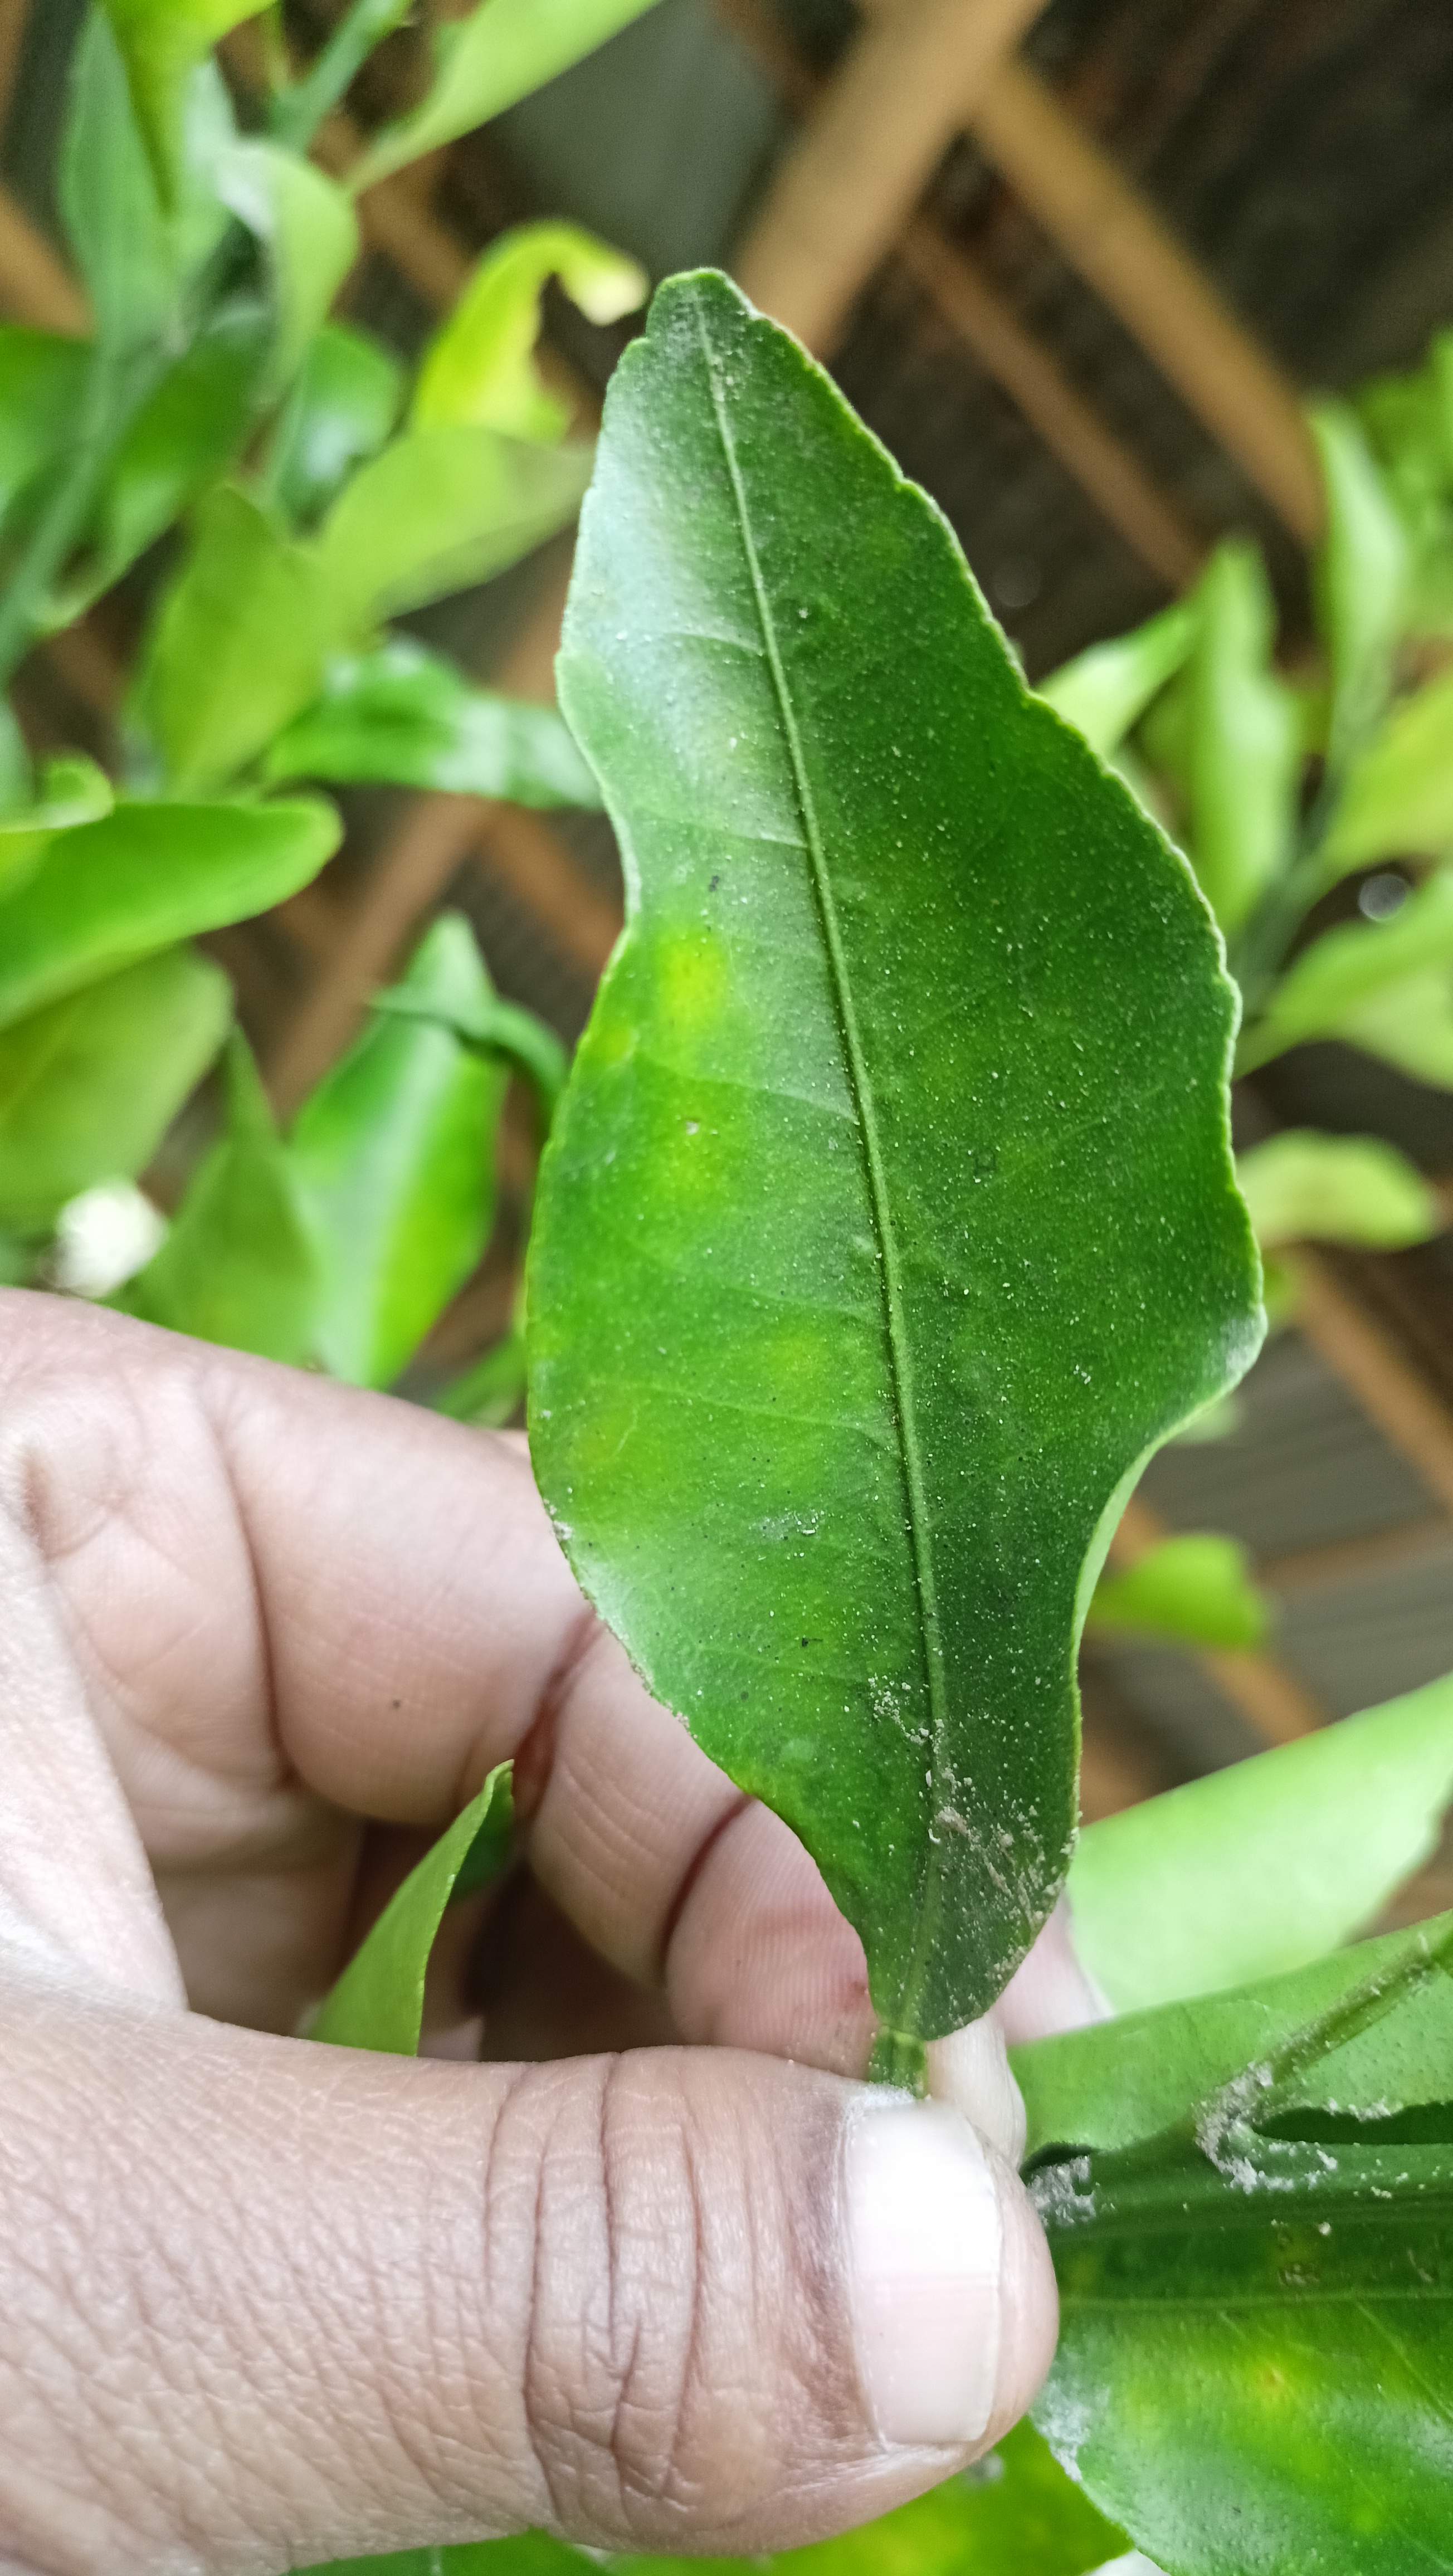
Mandarin leaf variety: Darjeling